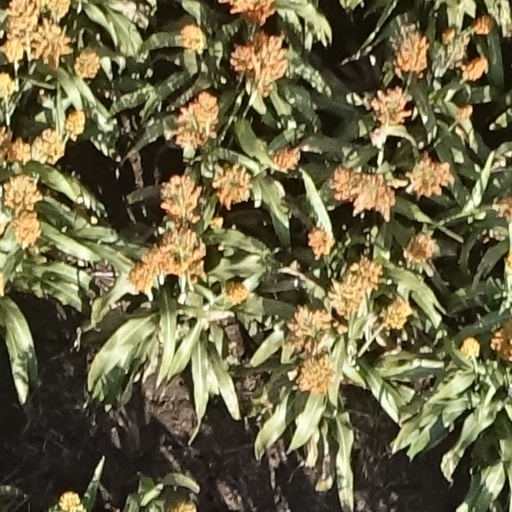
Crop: sorghum